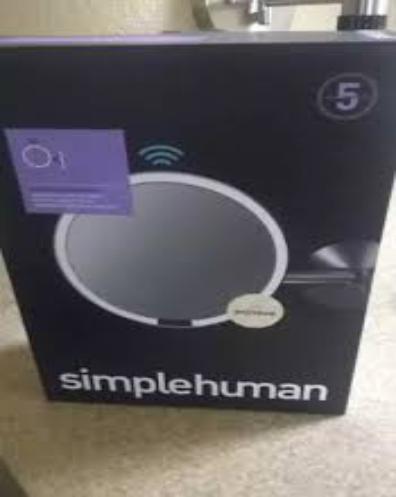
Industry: Necessities